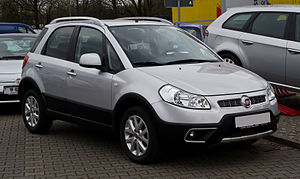
Fiat Sedici / Facelifts / 2009
Fiat Sedici er en af Fiat i joint venture med Suzuki bygget kompakt SUV, som bygges på Suzukis fabrik i Ungarn. Før produktionen startede var der planlagt en årlig produktion på 60.000 biler, hvoraf de 20.000 skulle være Fiat Sedici og de 40.000 stk. Suzuki SX4. Bilen er designet af Fiat Centro Stile i samarbejde med Giorgetto Giugiaro. Navnet Sedici, på dansk seksten, skulle betyde fire gange fire, altså firehjulstræk.